Alfie (Lily Allen song)

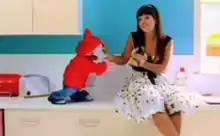
Alfie trying to get back the water pipe from Allen in the music video for "Alfie".

The music video was directed by Sarah Chatfield, who wanted to do a "Tom and Jerry"-like video, where the human character is cut off at the waist. Hence Allen was not going to be part of it originally. However, she did appear on the video. The singer declared on her official blog that, I did a video shoot for the next single, which is Alfie, and that was quite a lot of fun, Alfie was played by a puppet and the whole thing looks like an episode of a mixture Tom and Jerry and Roger Rabbit, you'll understand when you see it. The whole day was a pleasurable experience [...] The video starts off with an opening title parodying "Looney Tunes" and shows Allen in the kitchen preparing a cup of tea, while Alfie, impersonated by a puppet, smokes in his miniature bedroom, watching television. The singer enters the room and takes away his bong, as he unsuccessfully tries to get it back. Next, Allen irons his tuxedo and marks a job announcement called "The Puppet Show" in the newspaper, as the lyric "You need to get a job because the bills need to get paid" is sung. Meanwhile, Alfie is in his bed, staring at a magazine in which there are undressed dolls, titled "Roxy & Babs get it on!" and proceeds to masturbate. Allen walks in on him with the newspaper and suit as he does so, but immediately exits out of embarrassment. With the start of the bridge, puppet birds sing outside the home, while Alfie sneaks out of his room and tries to get beer out of the refrigerator, but is ultimately caught by Allen. She then takes off his "stupid fitted cap", as he scrawls a picture of her, which is also the cover of "Littlest Things". The final scene happens at night, in the kitchen, where Allen is lying on the floor, watching her brother dance. After the last lyrics, "Please don't despair, my dear, mon frère" is sung, he punches her and the video ends.